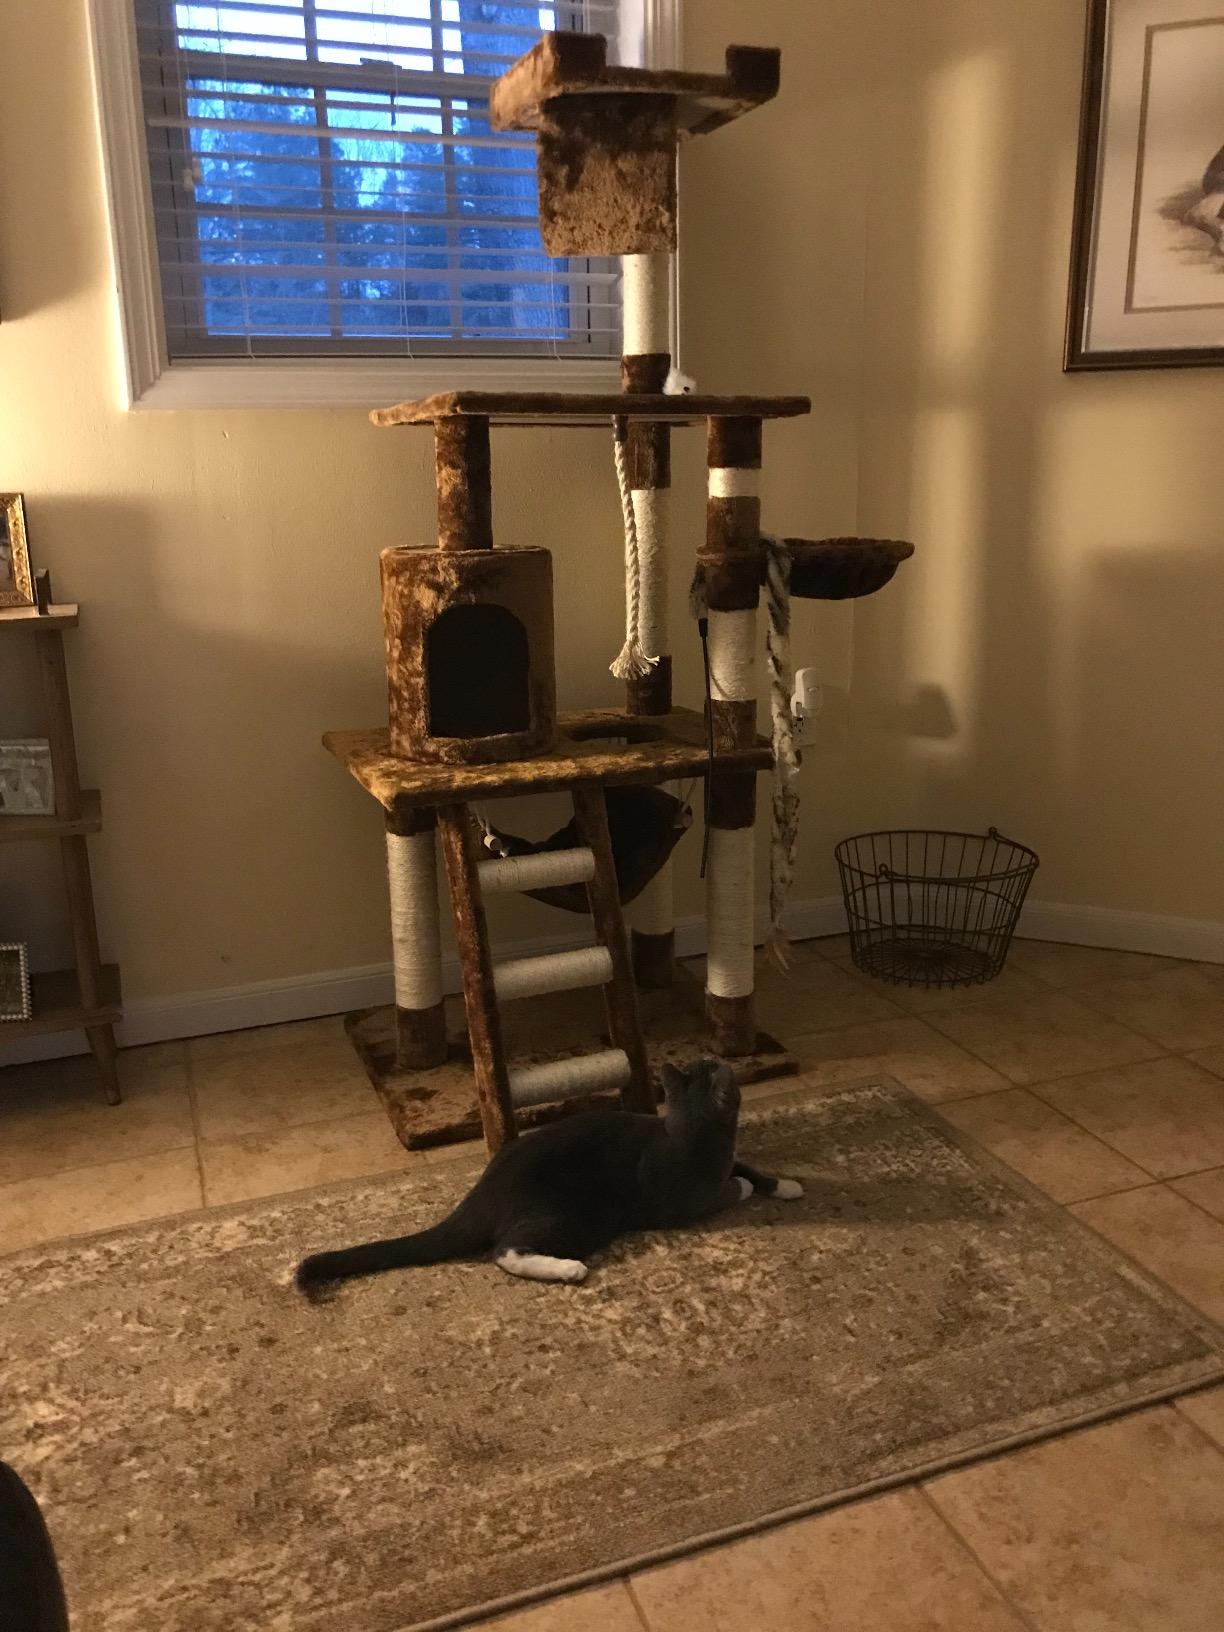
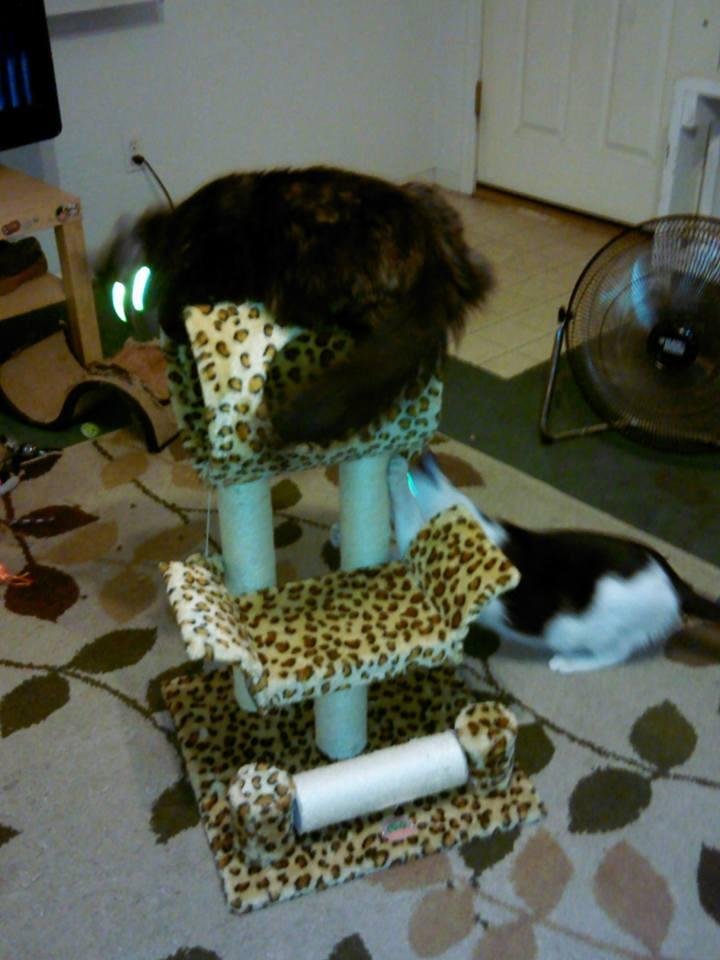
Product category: items_cat tree
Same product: no